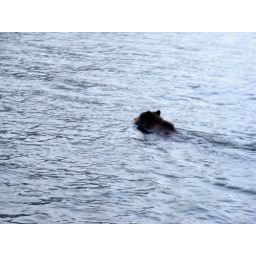
Brown bear swimming in the Southeast Alaska Ocean - Summer 2009-3